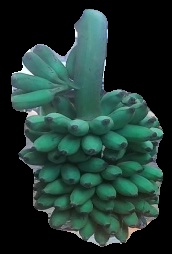
Variety: elakki-bale
Grade: grade2